Sky position (RA, Dec in degrees): 7.845, 0.3613
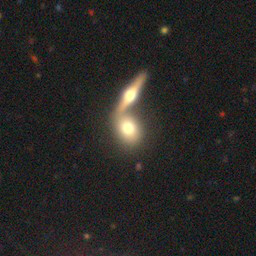
Galaxy morphology: Merging Galaxies